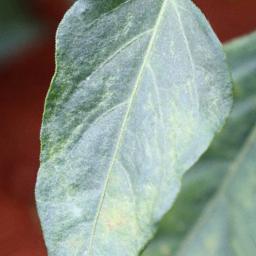
Label: healthy